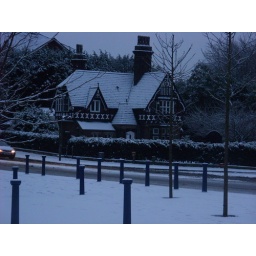
house by the lake sefton park